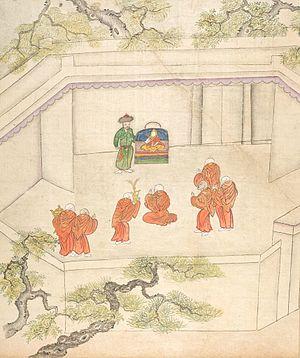
Trouver un Dalai-Lama (4/8), Dynastie Qing